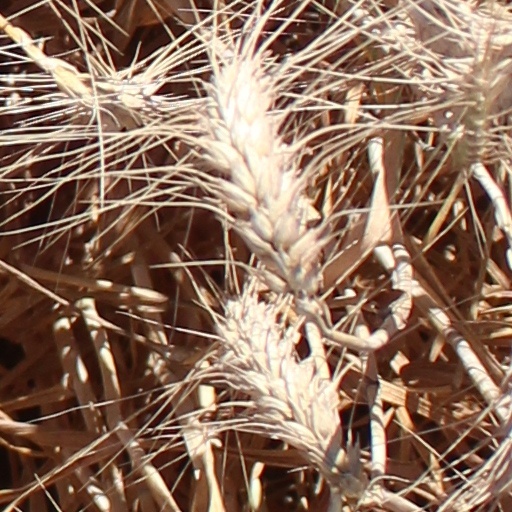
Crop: wheat